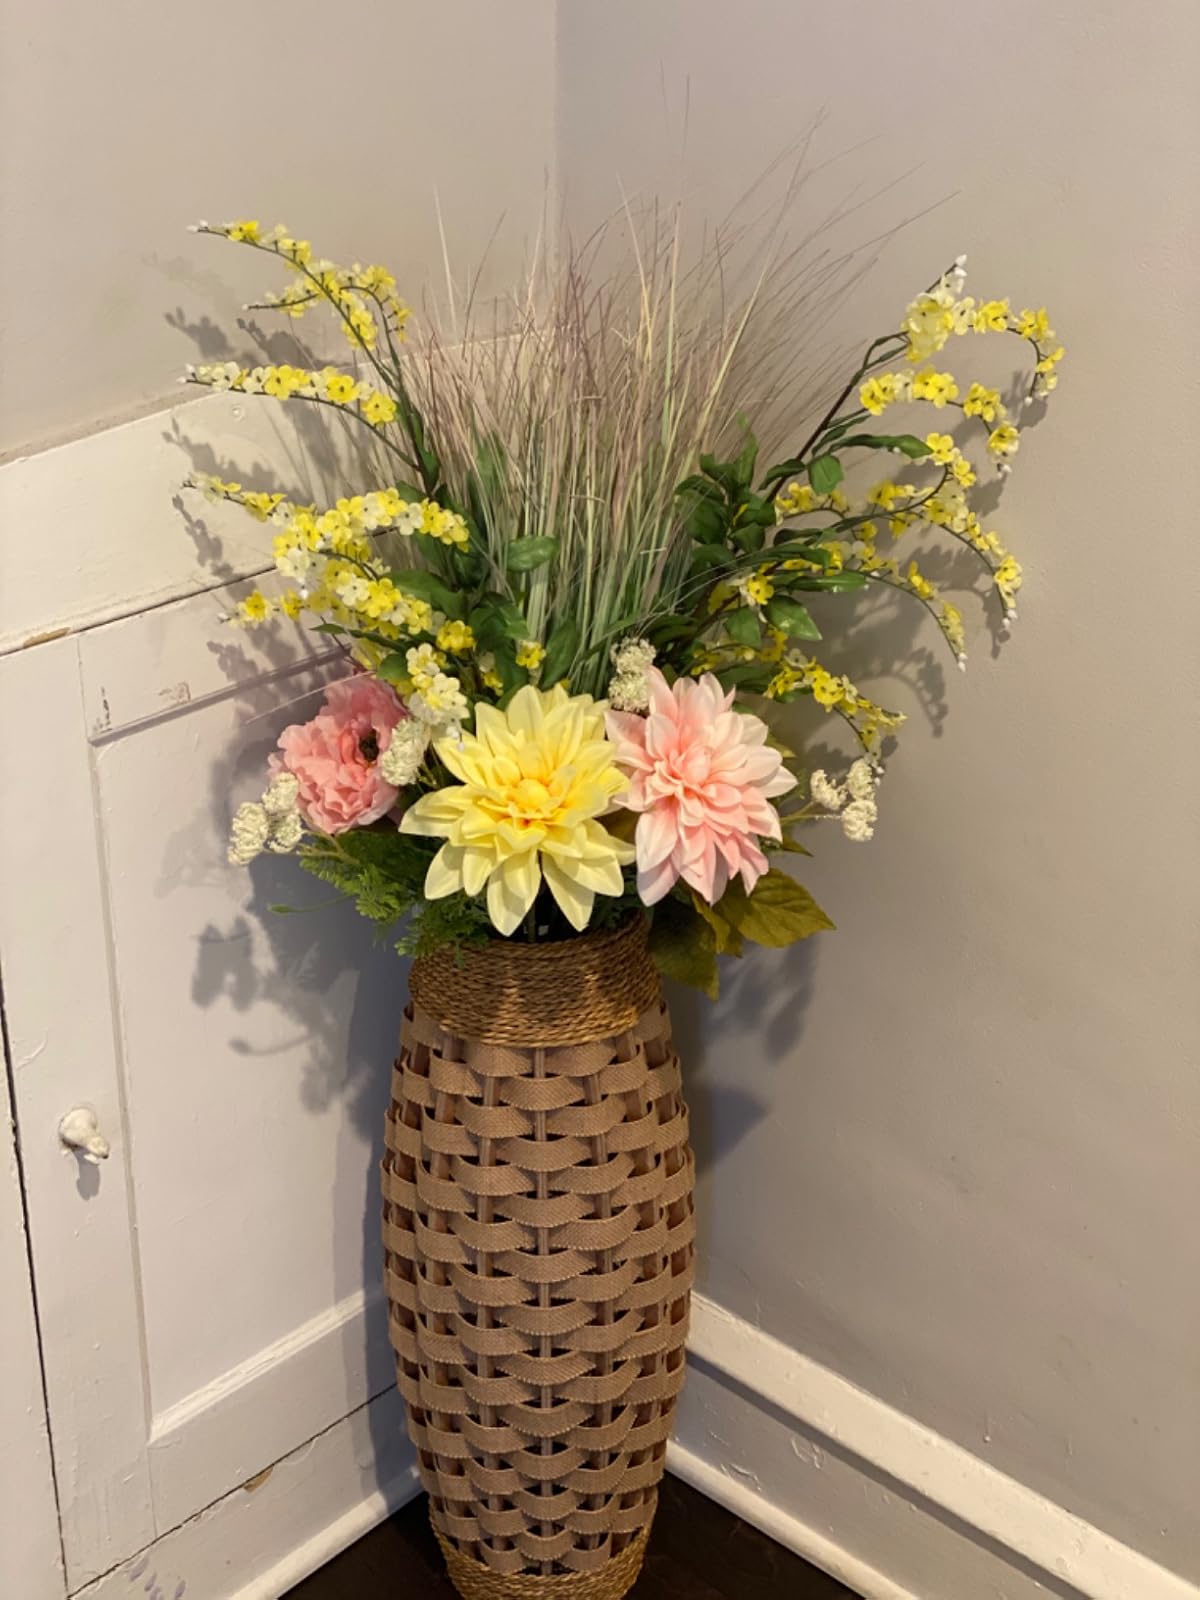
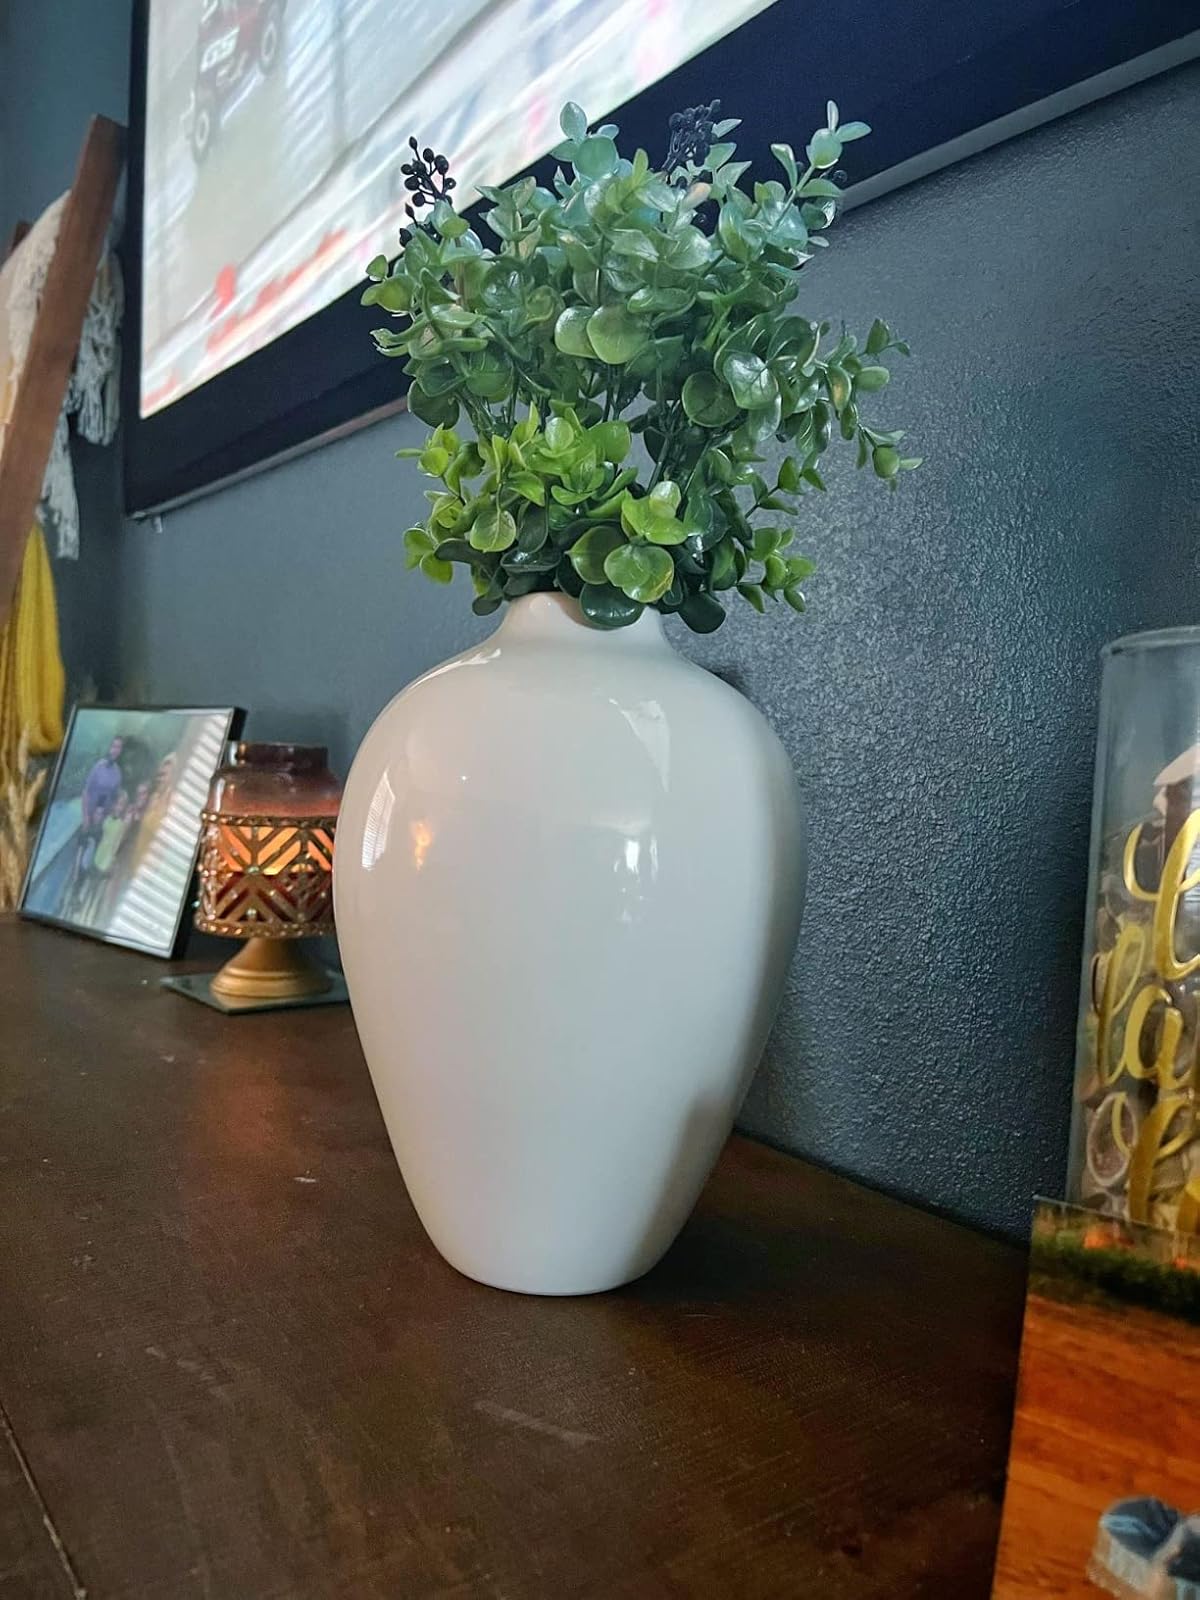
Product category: vase
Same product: no